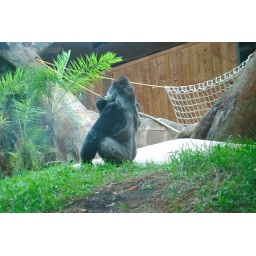
This is the Silver Back boy sitting keeping watch over his troupe in the Toronto Zoo African Rainforest Pavilion.